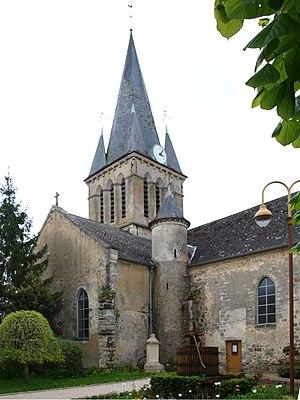
Saudoy (Marne, France) , église.